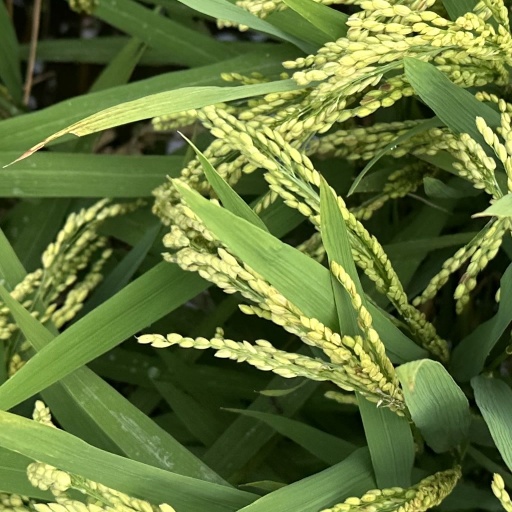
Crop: rice